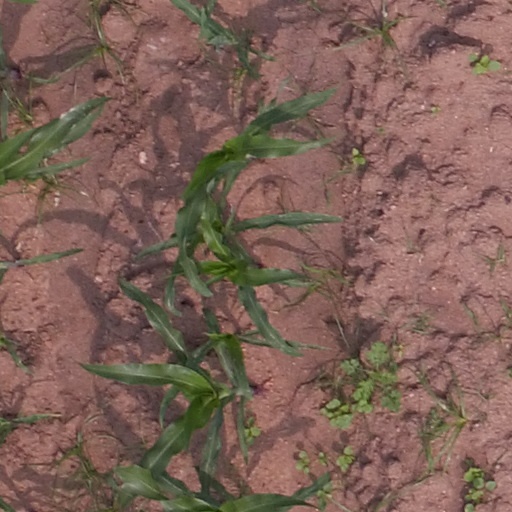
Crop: maize; corn